Once a Mouse

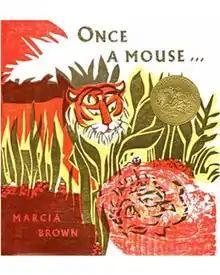

Once a Mouse is a 1961 children's picture book by Marcia Brown. Released by Scribner Press, it was the recipient of the Caldecott Medal for illustration in 1962, the second time Brown received that honor.